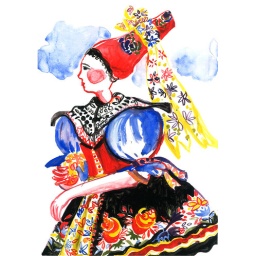
girl in the folklore dress